Babe Smith

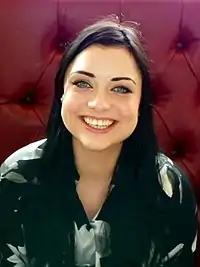
Babe frequently clashes with Whitney Carter, portrayed by Shona McGarty ("pictured").

The show reintroduced Mick's mother-in-law Elaine Peacock (Maria Friedman) in October 2015 and introduced her "toy-boy lover" Jason Adams (portrayed by Scott Neal). It was reported on 29 September 2015 that Babe and Jason would be caught in a "state of undress" by Mick and Linda. Deen ("Metro") did not enjoy Babe's fling with Jason, describing it as "a grim passionate clinch" and hoping that it was not referenced again.